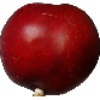
Label: nectarine